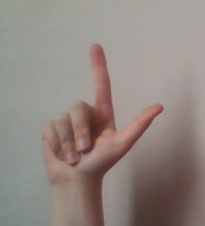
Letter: laam